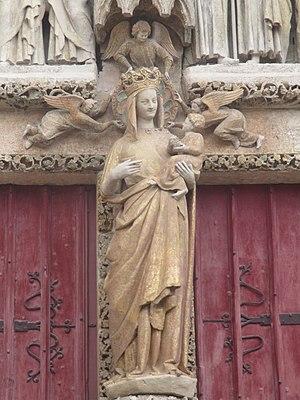
La Vierge Doréeː statue sur le trumeau du portail sud de la cathédrale Notre-Dame d'Amiens.
La Vierge dorée est une sculpture du trumeau du portail du bras sud du transept de la cathédrale d'Amiens qui représente une Vierge à l'Enfant. Son nom lui vient de la polychromie dorée dont les traces sont encore visibles de nos jours.